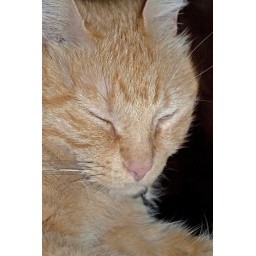
The face of a striped orange cat relaxing in a catnap.